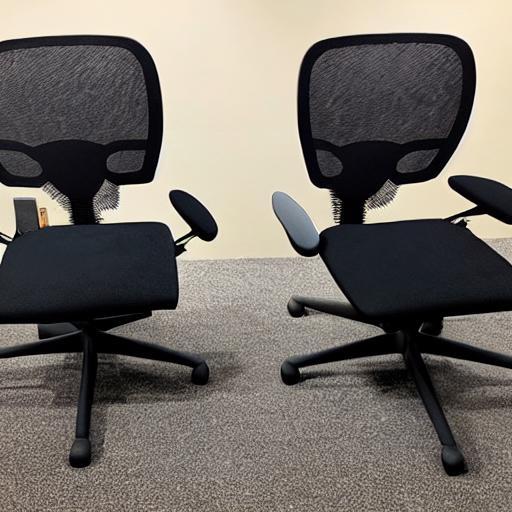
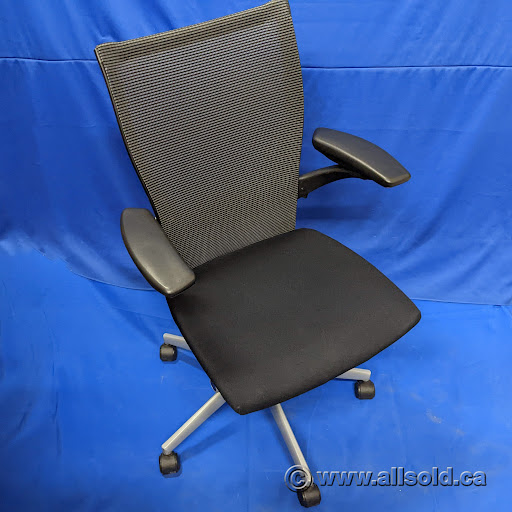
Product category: items_chair
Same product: no